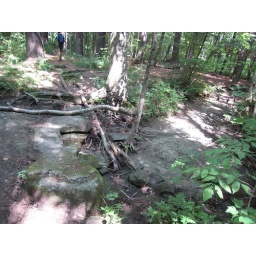
A bridge over a stream with no water whatsoever.